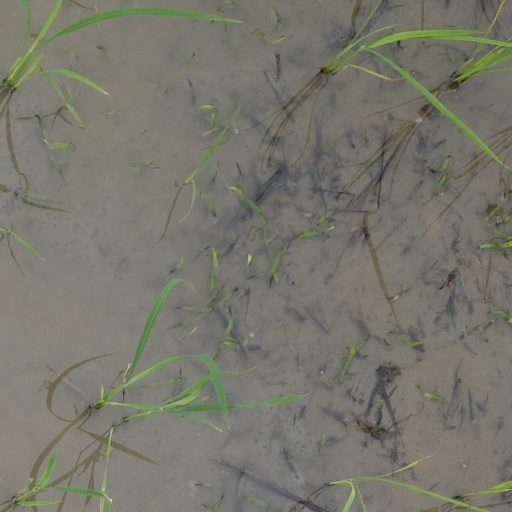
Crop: rice